Air Board (Australia)

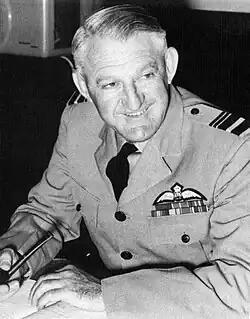
Air Vice-Marshal Wackett, the longest-serving member of the Air Board, c. 1958

The CAS was responsible for the operational side of the RAAF, from policy and plans to overall combat command. As chairman of the Air Board, he controlled the agency's meetings, agenda, and minutes. According to Air Force regulations, the Air Board as a body was charged with running the RAAF; this power was not invested in the CAS alone. In practice, the CAS's operational and administrative responsibilities allowed him to exert a significant influence. Generally though, decisions were arrived at through collective discussion and consensus; each board member had the right to table a dissenting report, but such instances were rare. Despite the efforts of some government ministers and at least one CAS, Air Marshal John McCauley, to prevent members serving more than three to five years consecutively on the board, no arbitrary term limits were enforced. Ellis Wackett, the RAAF's senior engineering officer from 1942, maintained his place on the board for seventeen years, the longest tenure of any member; his experience and intellect made him, according to the official history of the post-war RAAF, "singularly adept at bringing a committee around to his point of view". The arguably disproportionate sway held by technical services continued with Wackett's successor, Air Vice-Marshal Ernie Hey, who served on the board for twelve years.